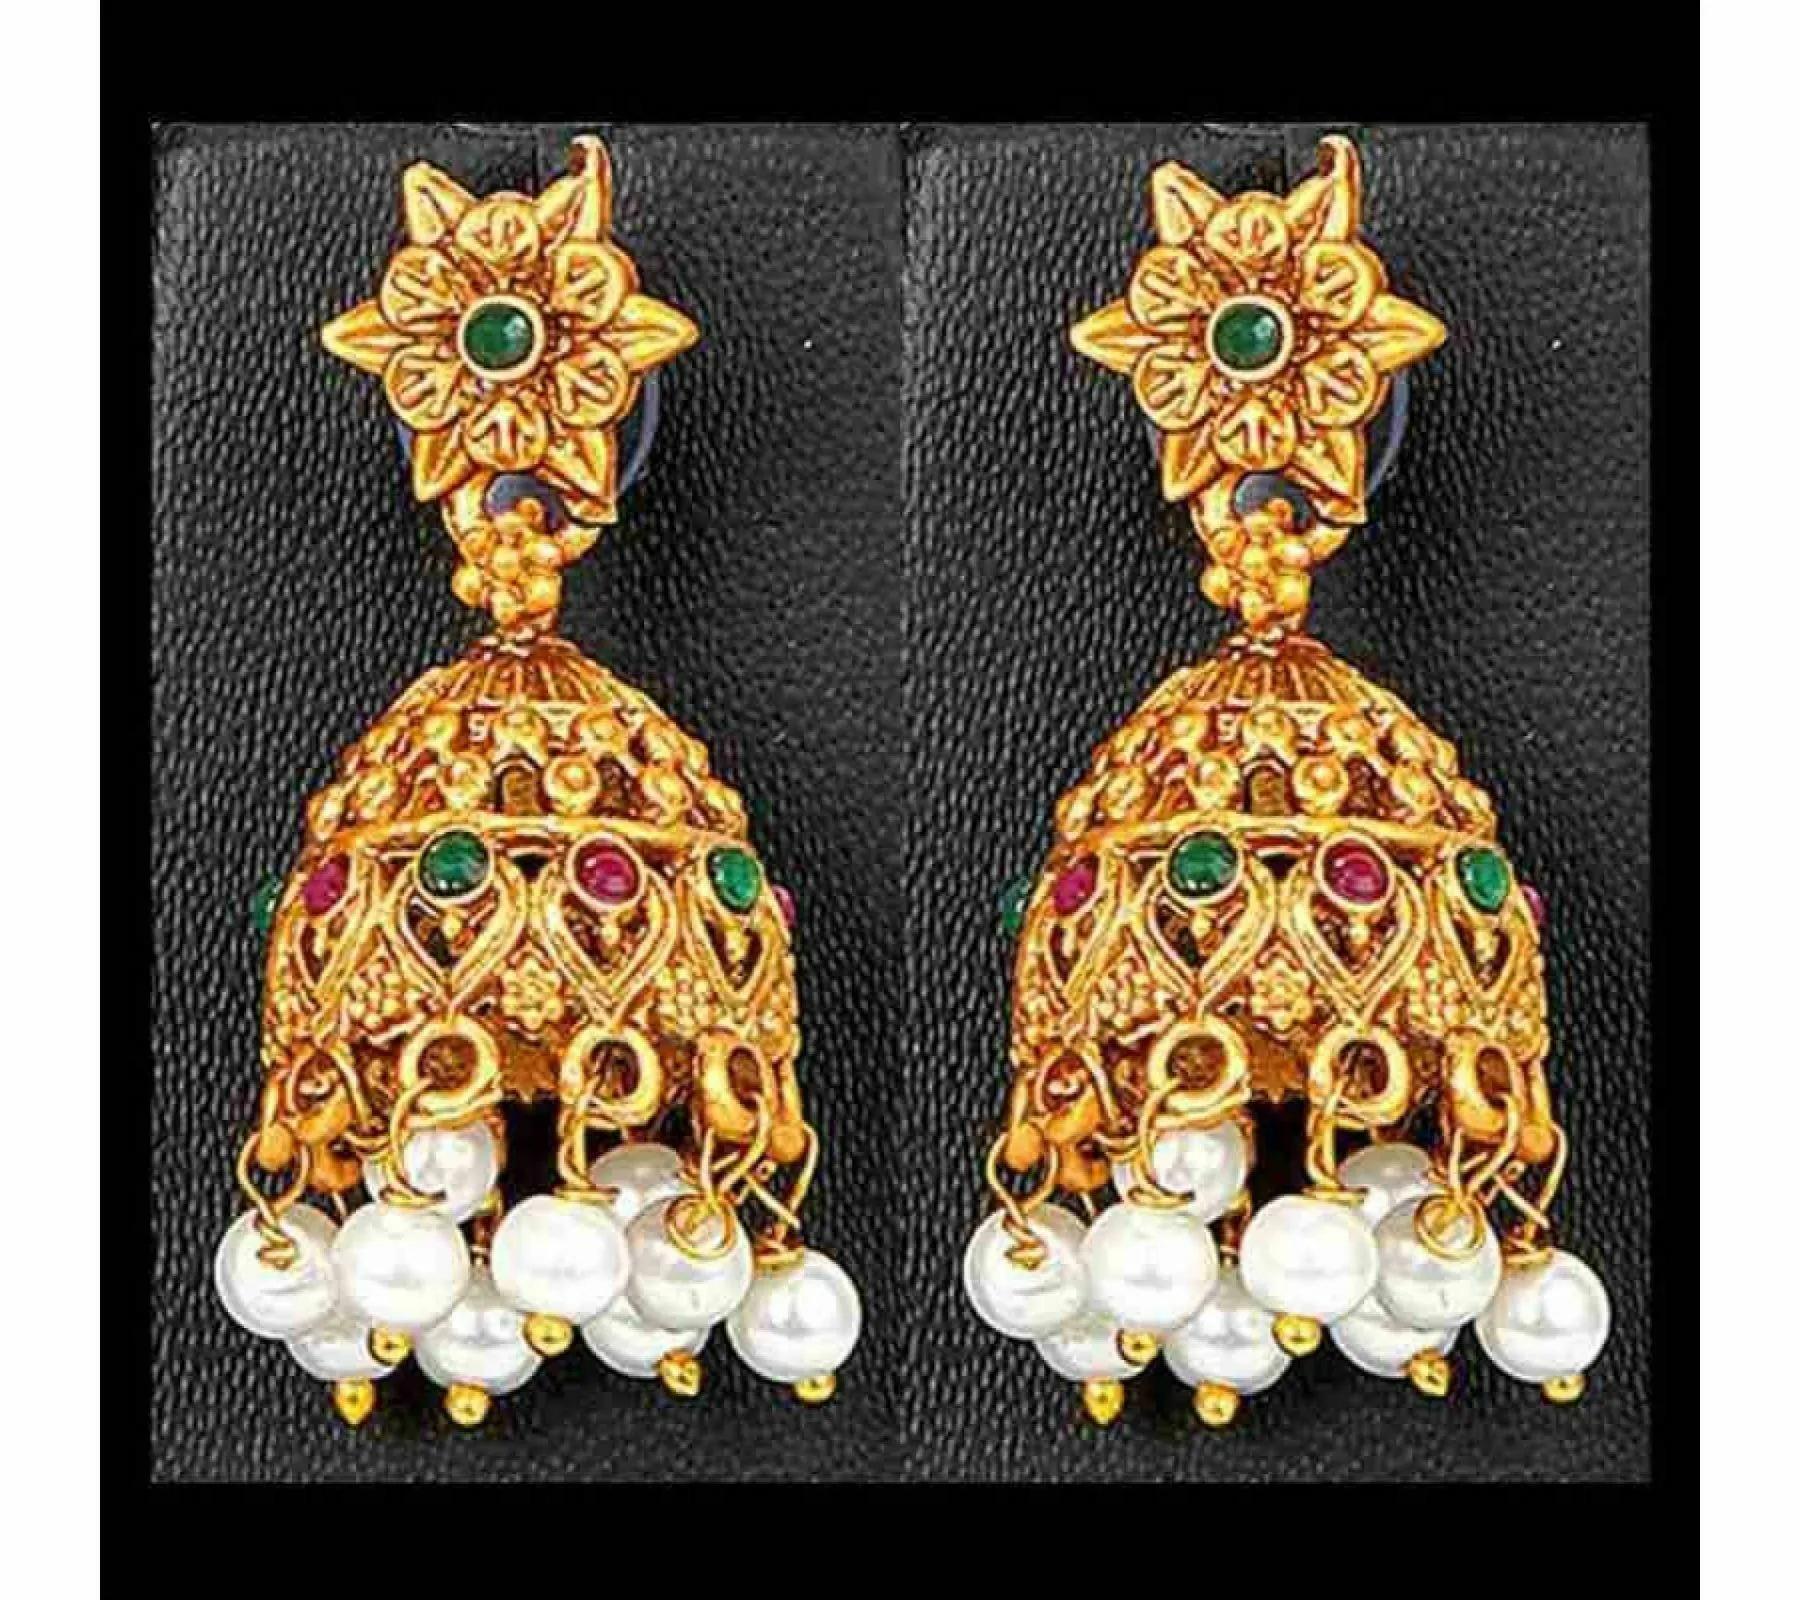
Gyaan Jewels Handmade Gold Plated Alloy Earring and Necklace Set Gold Free Size
Type: Necklaces
Brand: Gyaan Jewels
Price: Rs. 432
Gyaan Jewels Handmade Gold Plated Alloy Earring and Necklace Set Gold
Features: These are very easy to use being lightweight and has a design which makes it very comfortable,Superior quality and skin friendly,Made from premium quality material this product assures to remain in its original glory even after years of usage,Perfect gift ideal valentine, birthday, anniversary gift your loved ones
Included: 2 Necklace, 1 pair Earrings